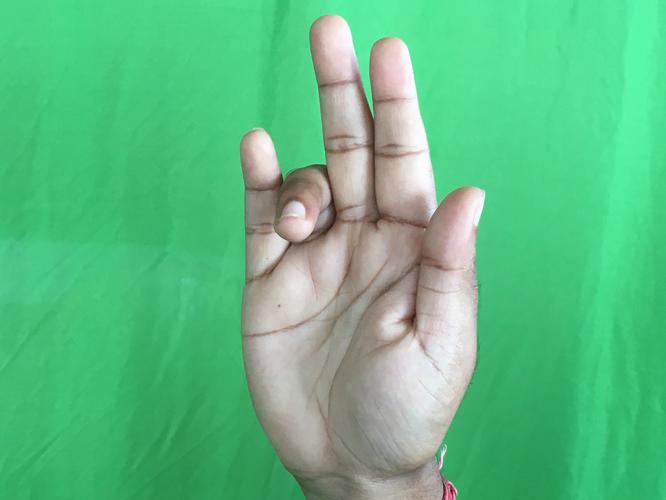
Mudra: Tripathaka
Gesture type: single_hand